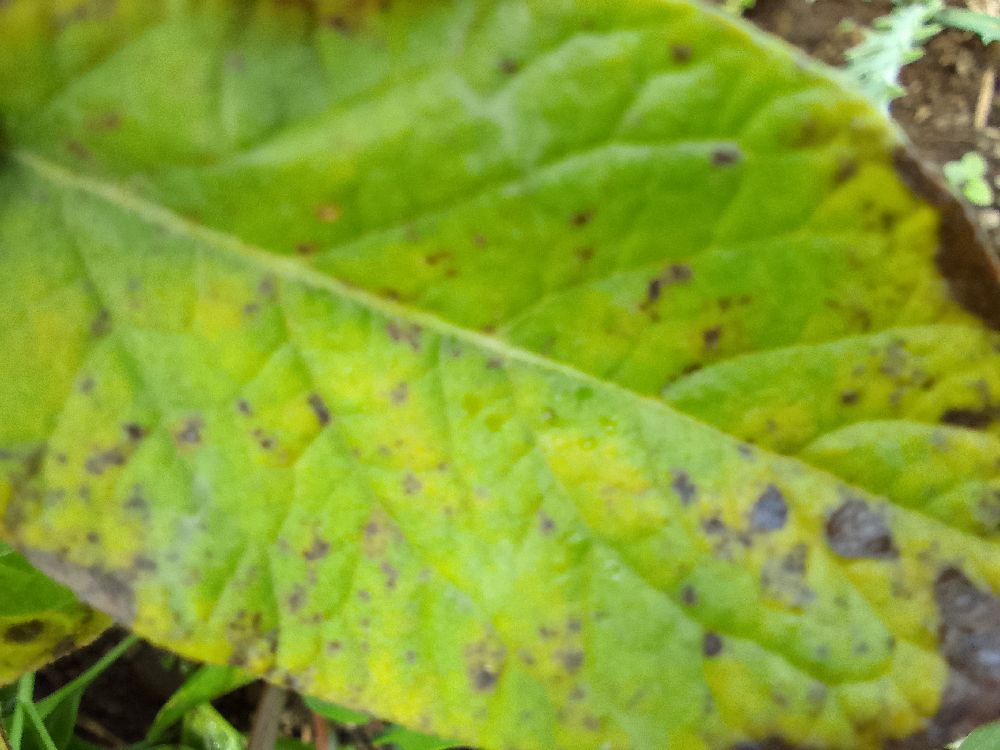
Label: Early blight